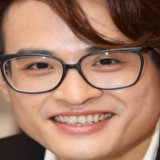
ca sĩ Hà Anh Tuấn